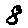
Label: 8